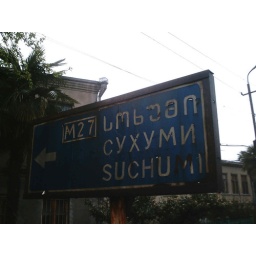
Sukhumi road sign in Zugdidi